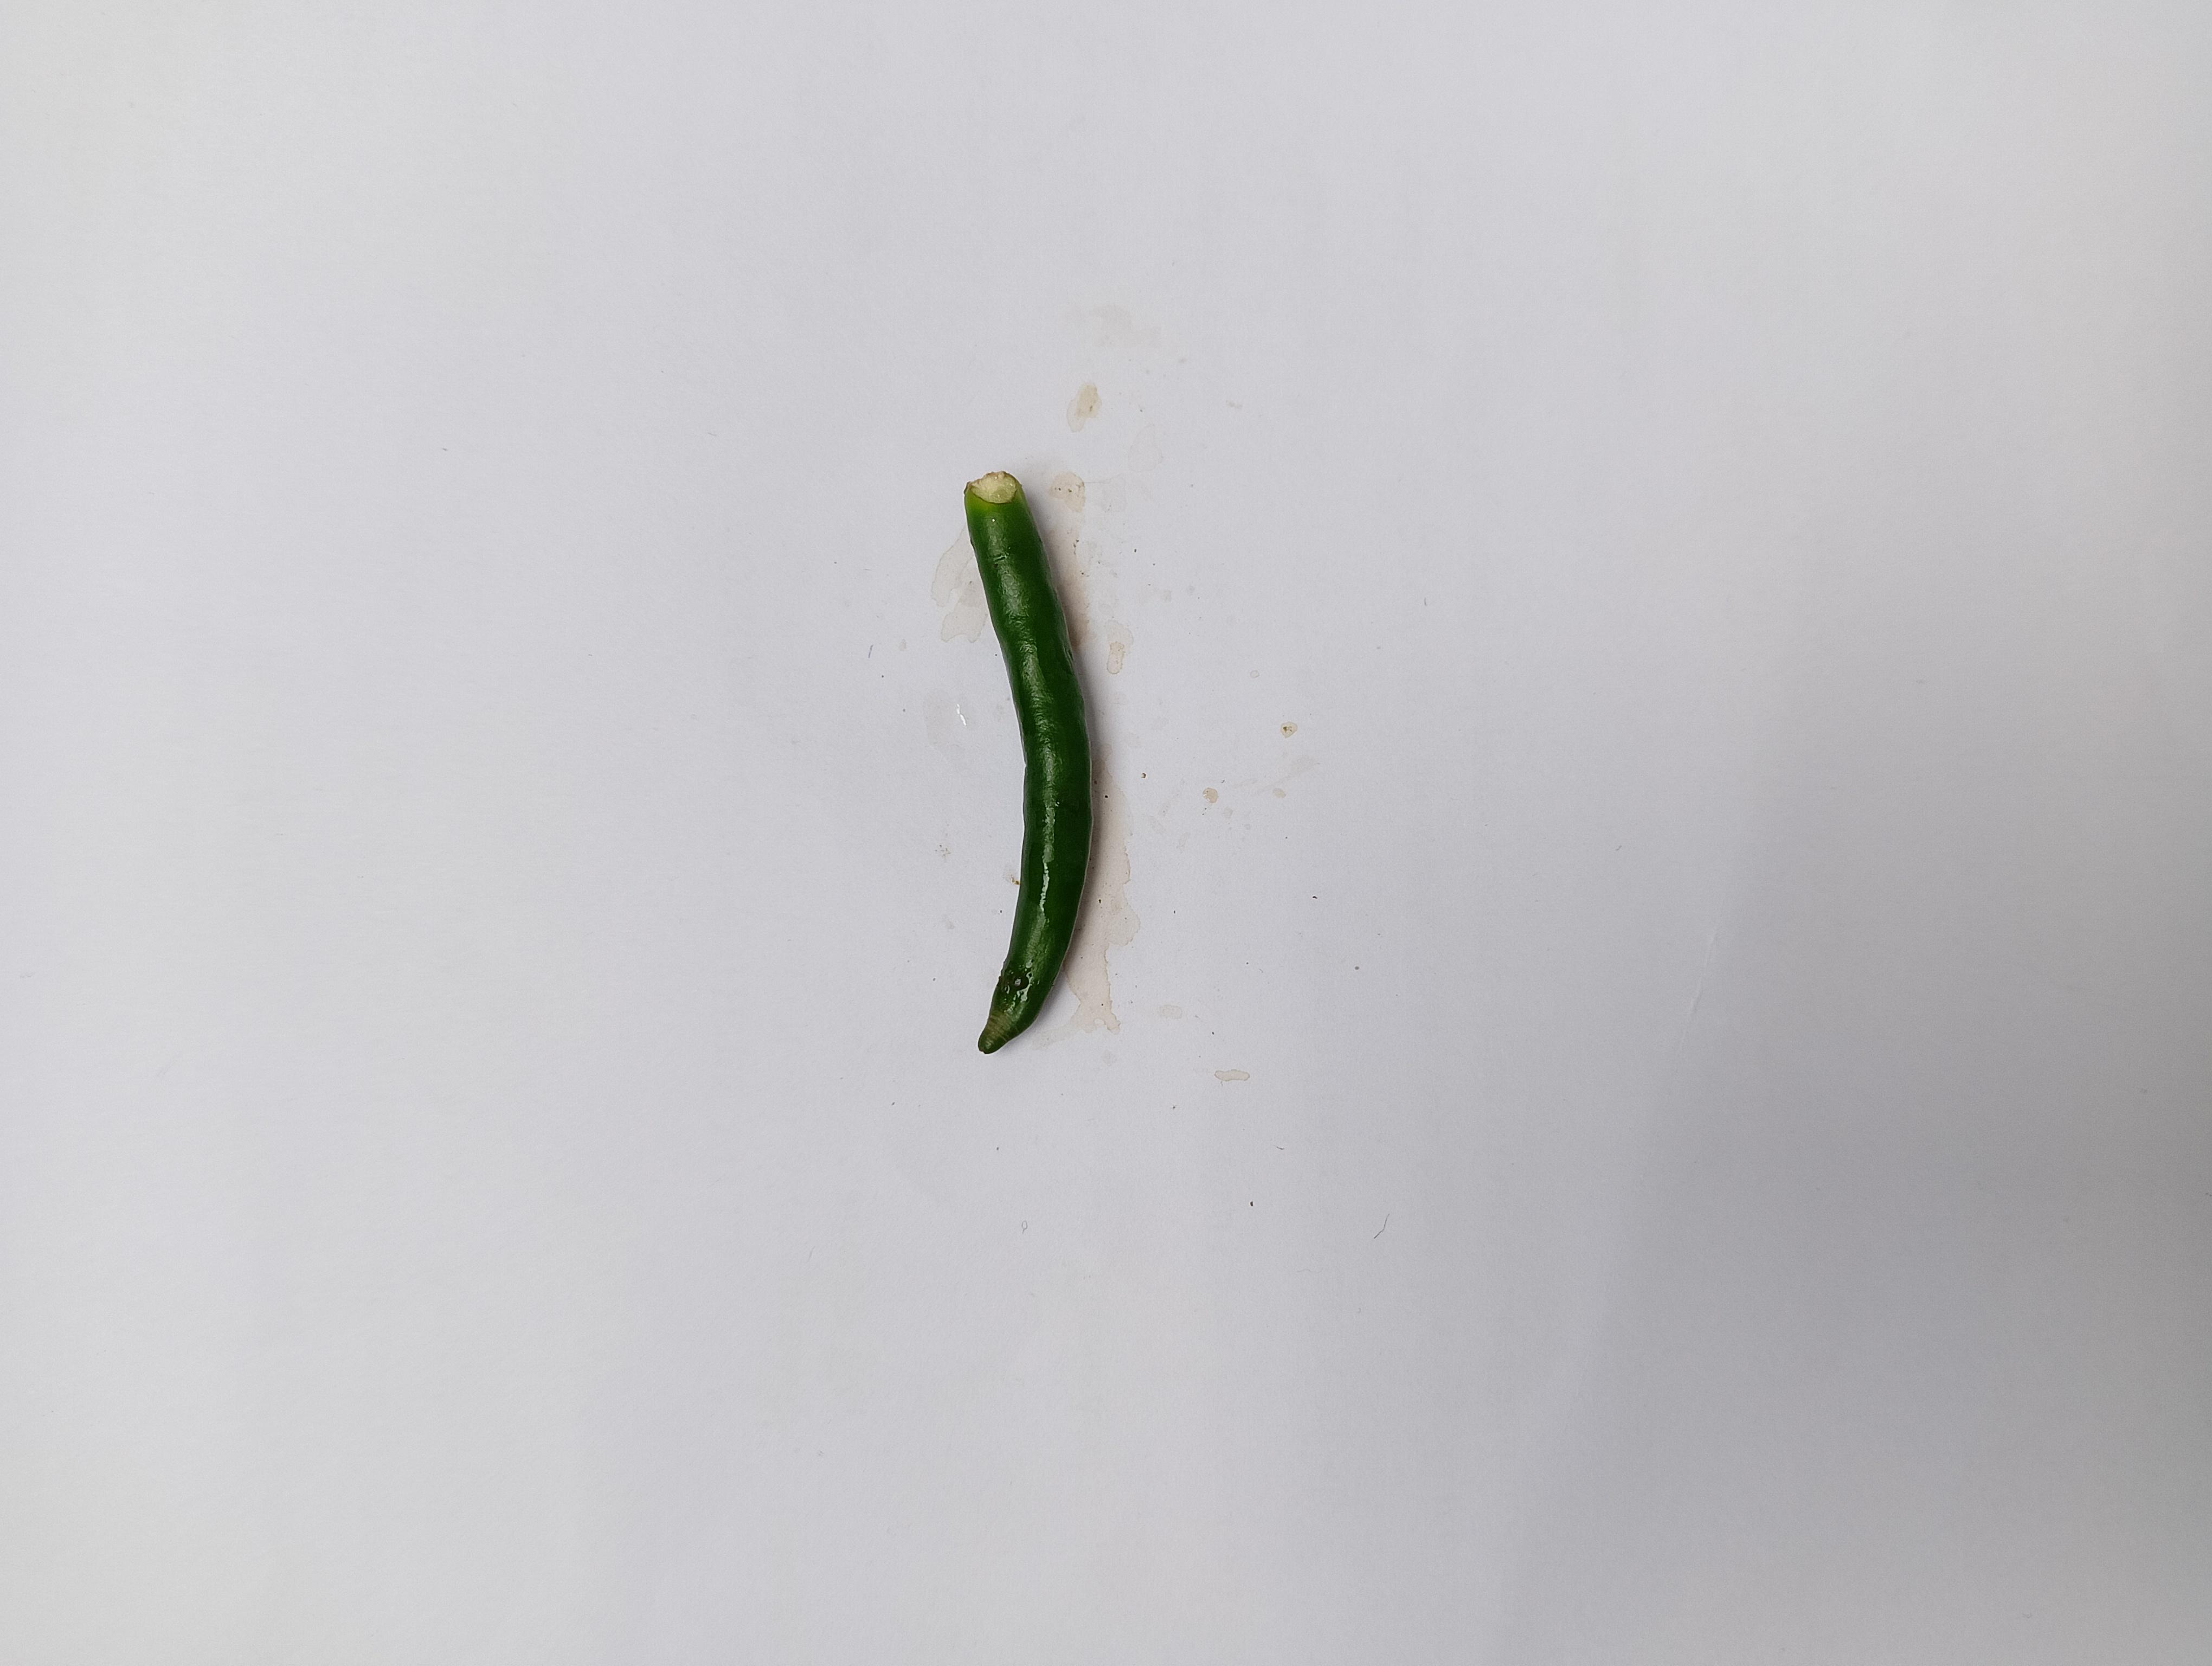
Label: Green Chili